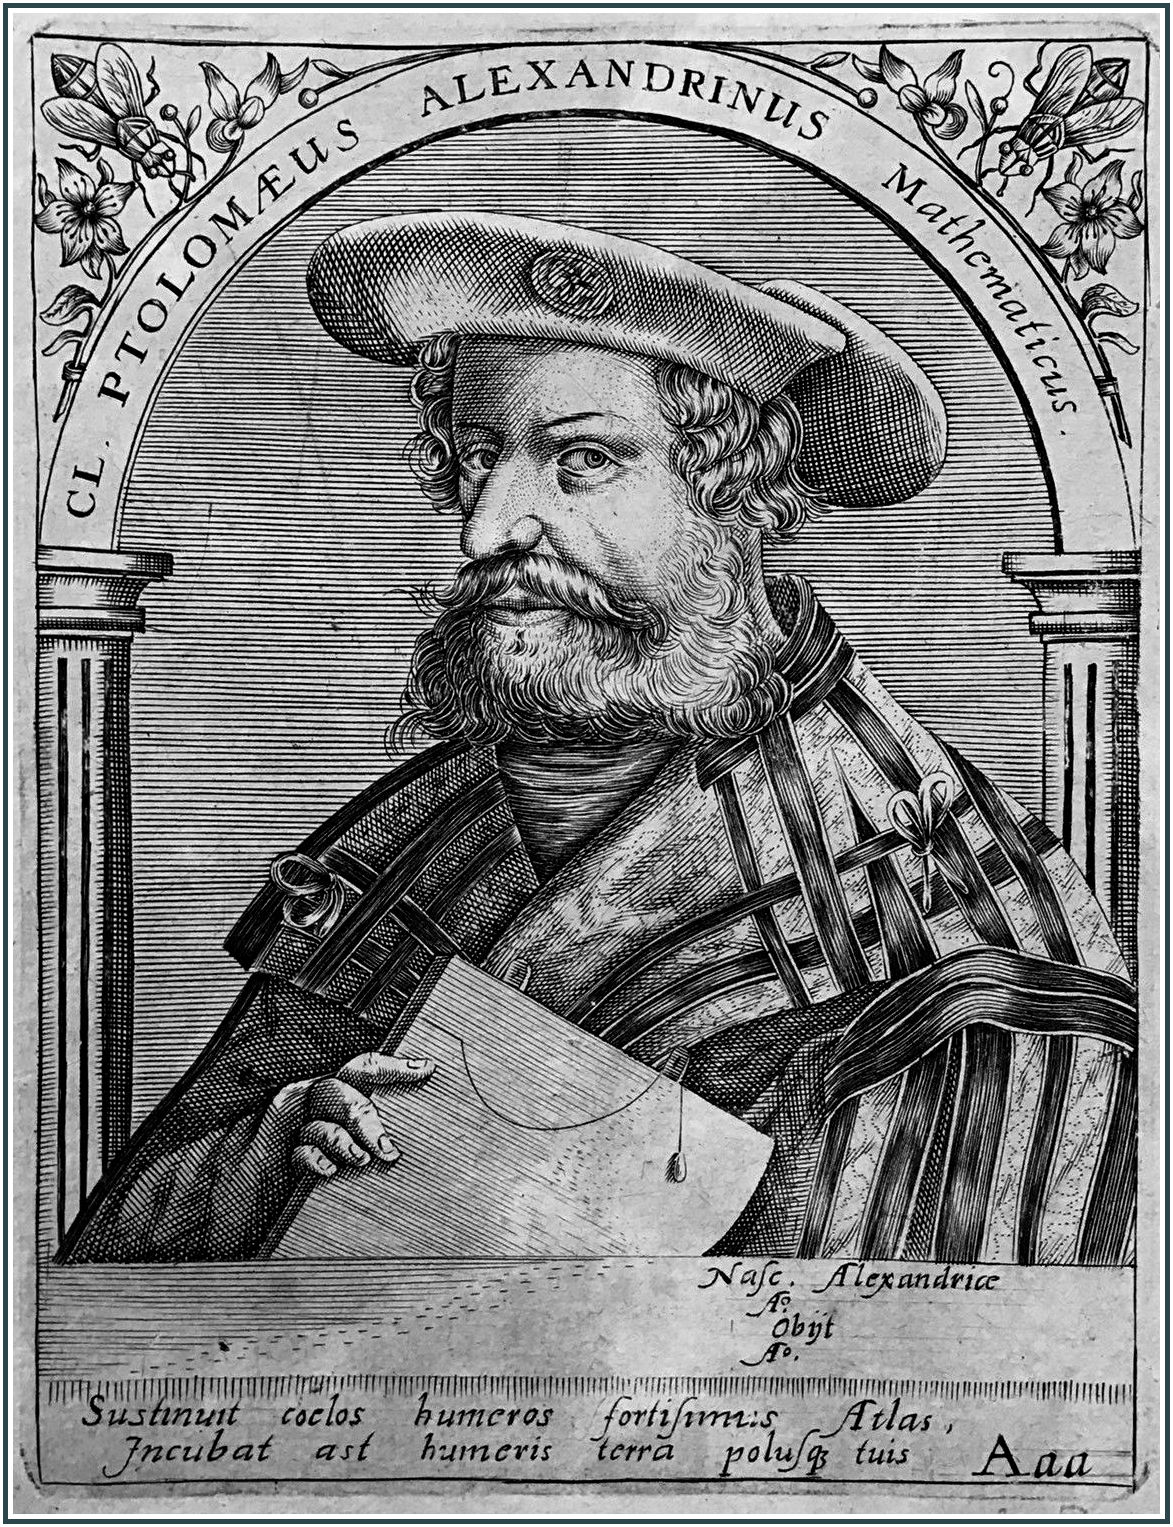
เกลาดีโอส ปโตเลไมโอส

:"ดูชื่อหรือความหมายอื่น ๆ ได้ที่ ทอเลมี (ชื่อ)"
เกลาดีโอส ปโตเลไมโอส (, ) หรือเป็นที่รู้จักในชื่อภาษาอังกฤษว่า ทอเลมี () เป็นนักภูมิศาสตร์ นักดาราศาสตร์ ชีวประวัติของปโตเลไมโอส และนักโหราศาสตร์ชาวโรมันเชื้อสายกรีกโบราณ คาดว่ามีชีวิตและทำงานอยู่ในเมืองอเล็กซานเดรีย จักรวรรดิโรมัน
เขาเป็นผู้แต่งตำราที่สำคัญหลายเล่ม ที่ถือว่าเป็นคัมภีร์ทางวิชาการ ในจำนวนนี้ มีสองเล่มที่ได้ใช้สืบต่อไปในวิทยาการของอาหรับและยุโรป เล่มแรกคือคัมภีร์ดาราศาสตร์ในชื่อว่า "The Mathematical Compilation" ( ซึ่งภายหลังถูกเปลี่ยนชื่อเป็น "The Greatest Compilation" ( ชาวอาหรับได้แปลหนังสือเล่มนี้ และให้ชื่อใหม่เป็นภาษาอาหรับว่า "al-majisti" ซึ่งภายหลังจากนั้นถูกแปลเป็นภาษาละตินว่า อัลมาเกสต์ (Almagest)
อัลมาเกสต์เป็นหนังสือเกี่ยวกับเรื่องการเคลื่อนที่ของดาวเคราะห์ ด้วยหลักการทางคณิตศาสตร์ว่า: โลกมีลักษณะเป็นทรงกลม เป็นศูนย์กลางของจักรวาล (แนวคิดโลกเป็นศูนย์กลาง) และหยุดนิ่งไม่มีการเคลื่อนไหว; โดยทฤษฎีนี้ได้รับการยอมรับอยู่ยาวนานถึง 1,400 กว่าปี จนกระทั่งถึงสมัยของ นิโคเลาส์ โคเปอร์นิคัส ศูนย์กลางของระบบสุริยะ
ตำราอีกเล่มหนึ่งคือ "ภูมิศาสตร์" ซึ่งเกี่ยวกับความรู้ด้านภูมิศาสตร์ในโลกยุคกรีก-โรมัน อย่างละเอียด
== อ้างอิง ==
หมวดหมู่:ทอเลมี
หมวดหมู่:นักคณิตศาสตร์ชาวกรีกโบราณ
หมวดหมู่:นักคณิตศาสตร์ชาวอียิปต์
หมวดหมู่:นักวิทยาศาสตร์ชาวกรีก
หมวดหมู่:นักดาราศาสตร์ชาวกรีกโบราณ
หมวดหมู่:นักดาราศาสตร์ชาวอียิปต์
หมวดหมู่:นักทฤษฎีดนตรีชาวกรีกโบราณ
หมวดหมู่:นักภูมิศาสตร์ชาวกรีกโบราณ
หมวดหมู่:นักโหราศาสตร์ชาวกรีกโบราณ
หมวดหมู่:บุคคลที่เกิดในปี พ.ศ. 643
หมวดหมู่:บุคคลที่เสียชีวิตในปี พ.ศ. 713